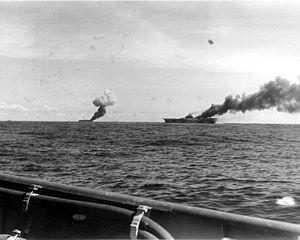
Masafumi Arima est un vice-amiral de la marine impériale japonaise. En tant que pilote, il est parfois crédité d'avoir effectué la première attaque kamikaze, bien que des rapports officiels signalent que ce fait a pu être inventé à des fins de propagande.
1944 est une année bissextile commençant un samedi.